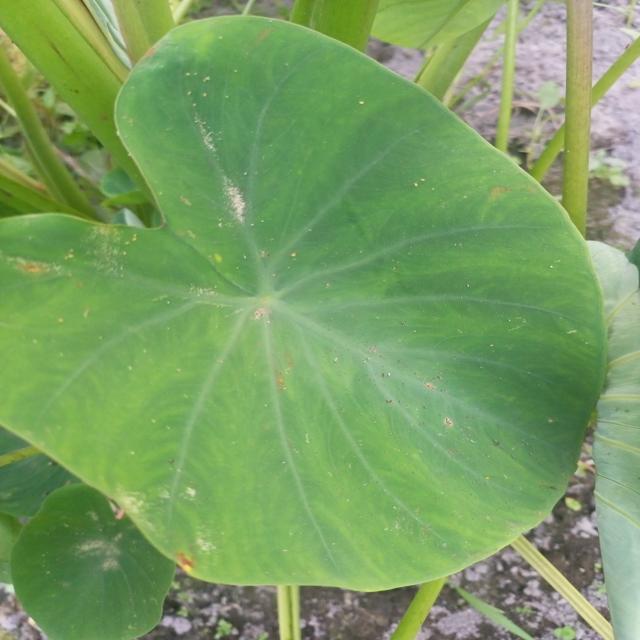
Label: Early_Blight